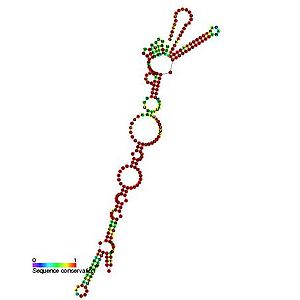
Picornavirus
IRES-elementet i 5’enden af genomet. Tjener som startsignal for proteinsyntesen
Picornavirus er virus i virusfamilien Picornaviridae, som er små virus med icosahedral symmetri uden membranhylster.